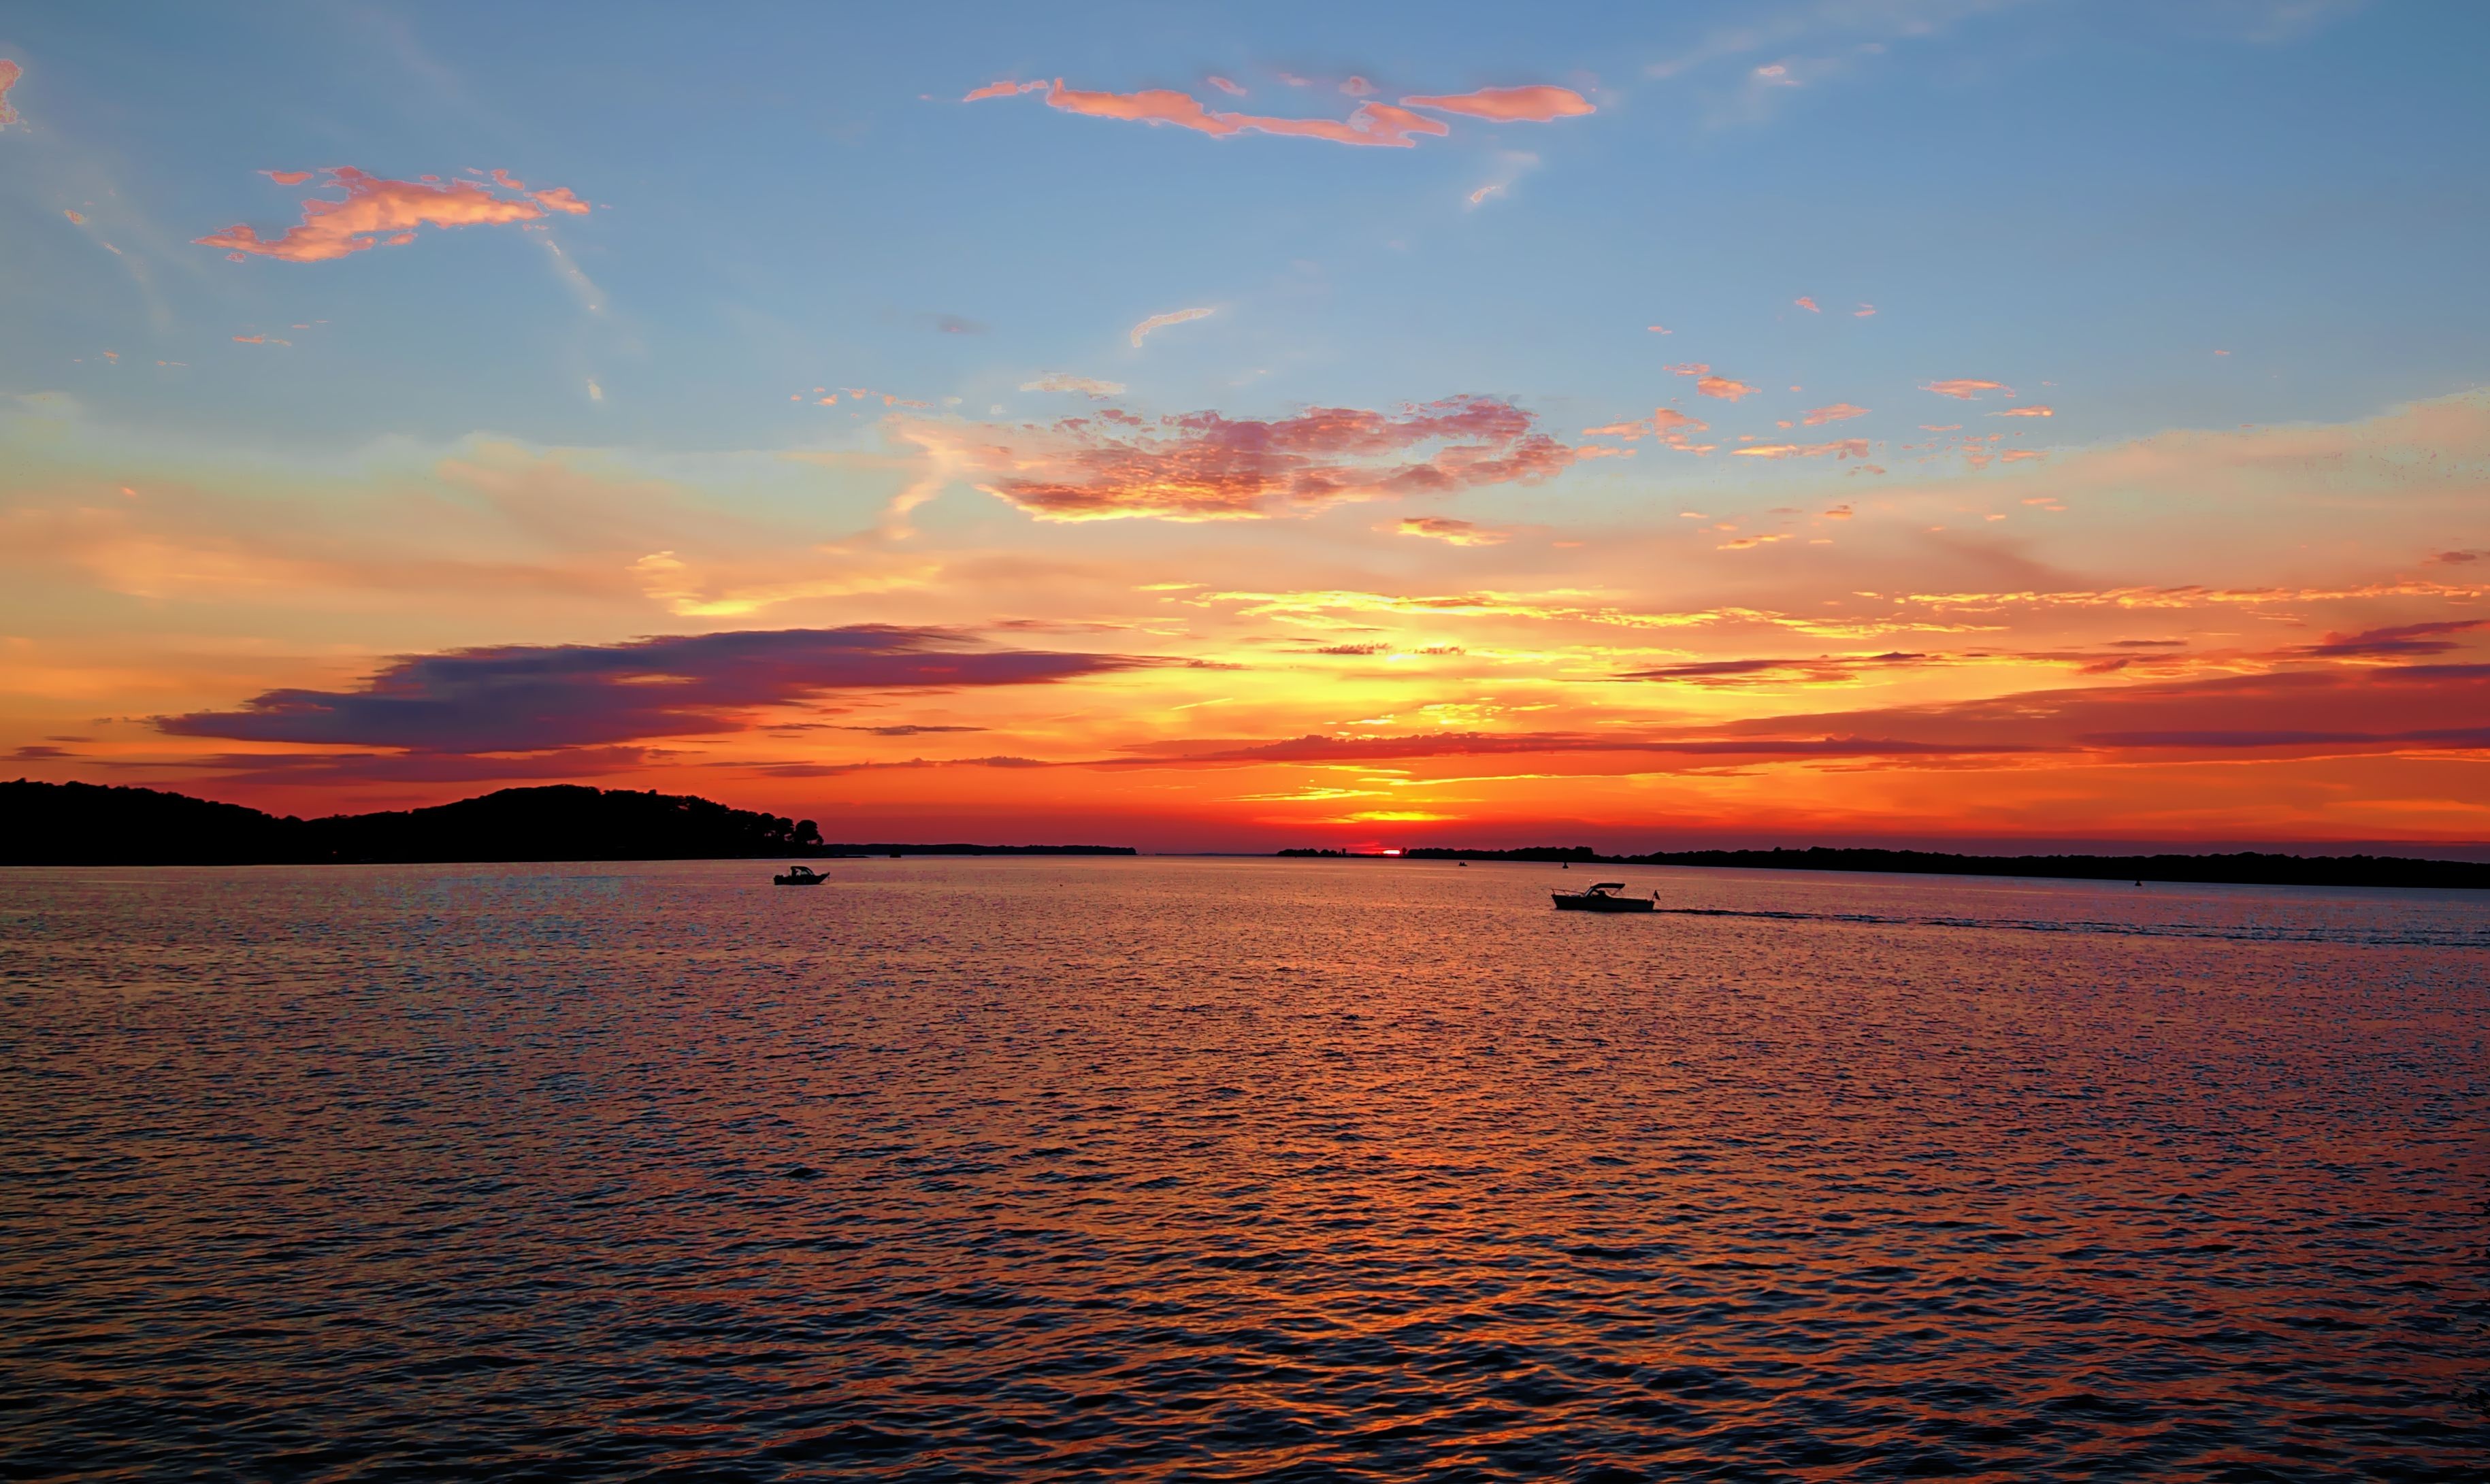
beach, sea, coast, ocean, horizon, cloud, sun, sunrise, sunset, morning, dawn, dusk, evening, bay, spectacular, afterglow, upstate new york, 1000 island region, red sky at morning